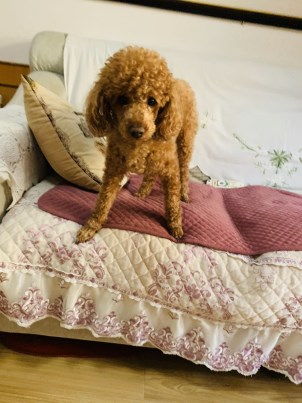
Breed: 7449-n000128-teddy